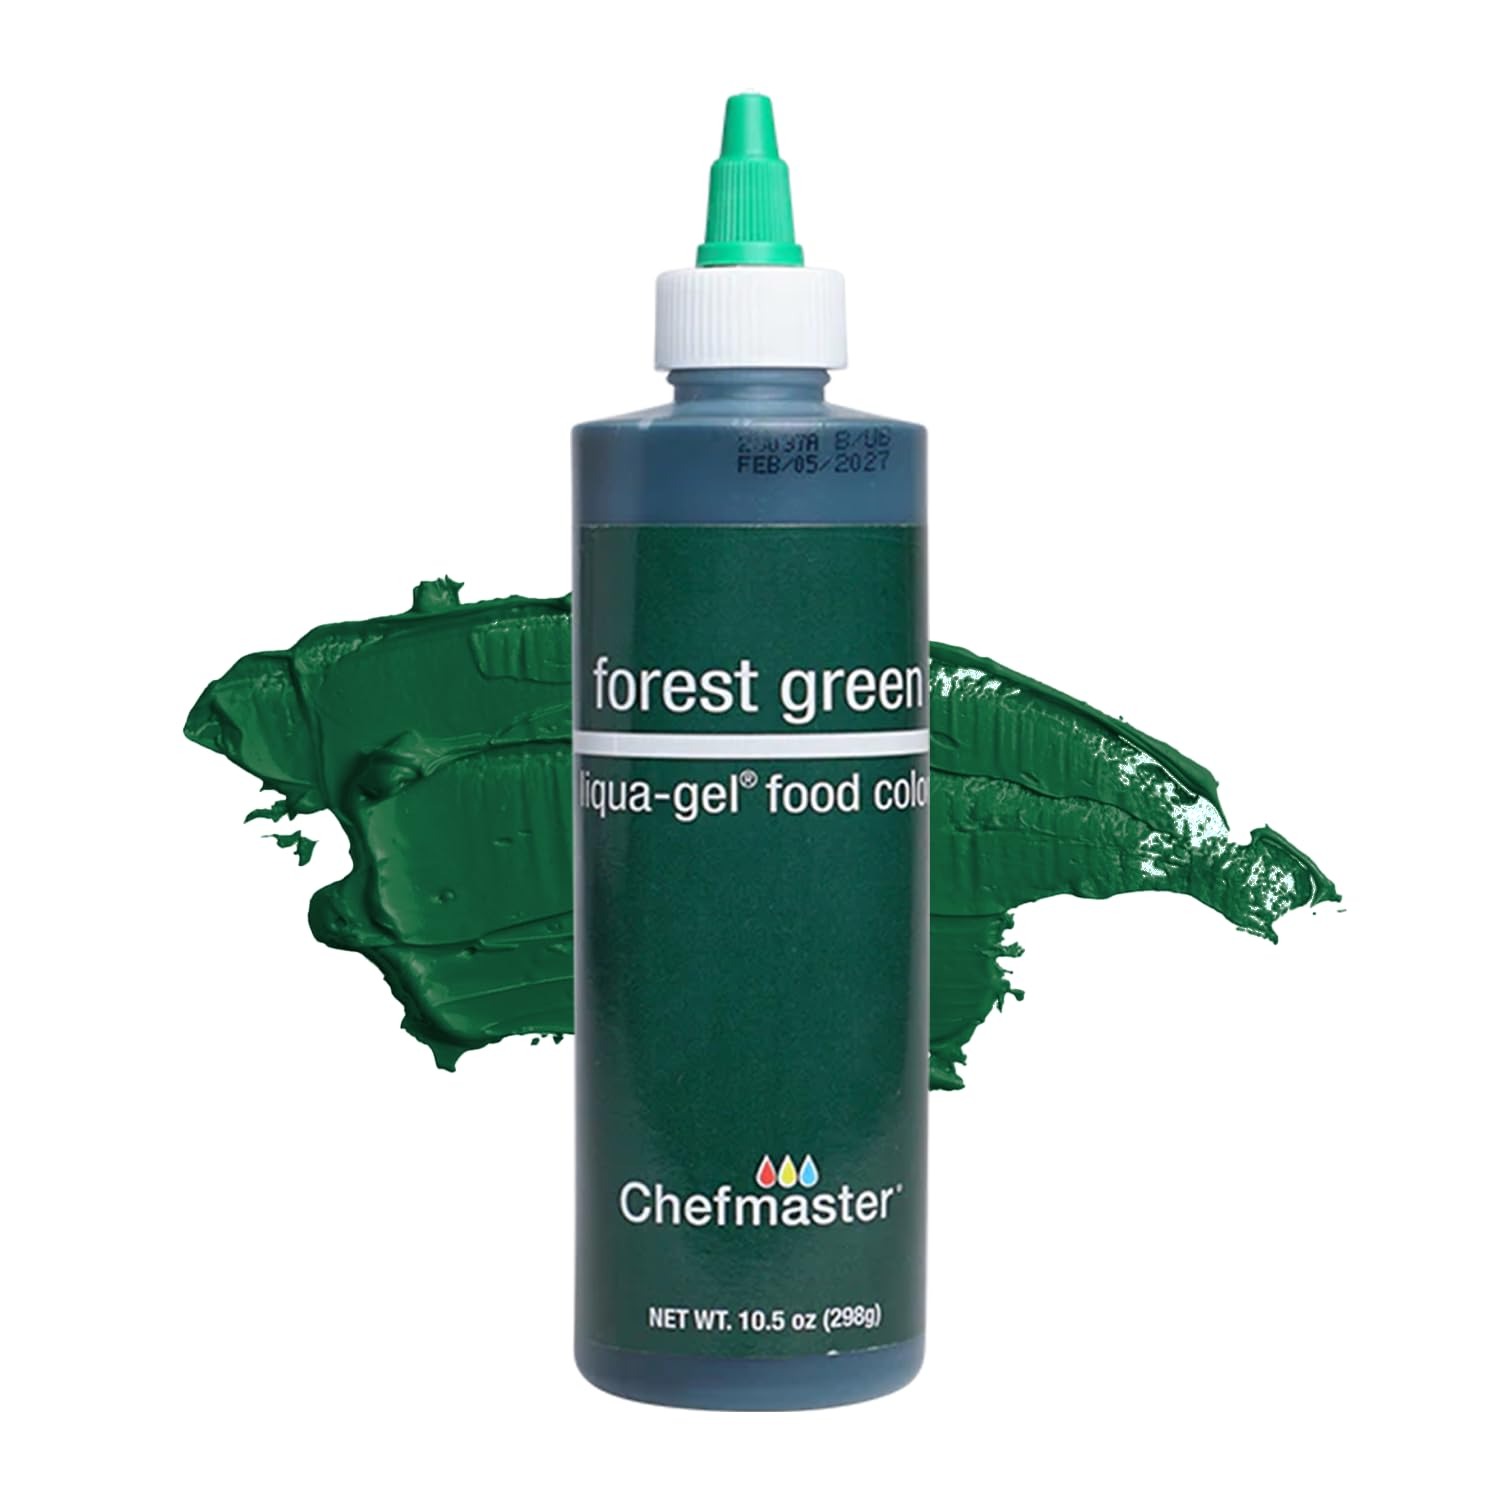
Item Name: Chefmaster Forest Green Liqua-Gel® Food Coloring | Vibrant Color | Professional-Grade Dye for Icing, Frosting, Fondant | Baking & Decorating | Fade-Resistant | Easy-to-Use | Made in USA | 10.5 oz
Bullet Point 1: Eye-Catching Color Premium blends add vivid, rich, fade-resistant, true-to-shade colors that are made specially for your baking and cake decorating. Our assortment of soft gel food coloring includes a rainbow of hues from neon, pastel, primary, and more. Mix our gels for a seemingly limitless color palette!
Bullet Point 2: Infinite Applications Let your creativity flow with colored icings, fondants, gum pastes, batters, cake frostings, and more. Amuse your kids with bright blue pancakes, join in the process of making slime, arts and crafts.
Bullet Point 3: Quality Ingredients Liqua-Gel food coloring is gluten-free, certified kosher, vegan-friendly, and halal. Our professional grade formula provides the tint you want without altering the taste, texture, or consistency of your finished baked goods.
Bullet Point 4: Highly Concentrated Liqua-Gel Each drop provides high impact, vibrant color. With a flip top lid and no-drip squeeze bottle, you can easily control the number of drops added.
Bullet Point 5: Manufactured in the USA With over 85 years of experience in coloring food products and overall, 120 years in the bakery industry, we pride ourselves on formulating blends to meet your one-of-a-kind creations. Our Chefmaster collection is made in Fullerton, CA.
Product Description: Let your imagination run wild with our high-quality Liqua-Gel Food Colorings! Chefmaster offers brilliant, fade-resistant hues in neon, pastel, primary, and more. Blend your own shades for a full spectrum of colors. These gels are an ideal choice for icing, frosting, fondant, and batter. Our professional-grade formula is gluten-free, certified kosher, vegan-friendly, and halal. Food-safe ingredients provide the concentrated color you want without changing the taste, texture, or consistency of your baked goods.
Value: 10.5
Unit: Ounce

Price: 11.14